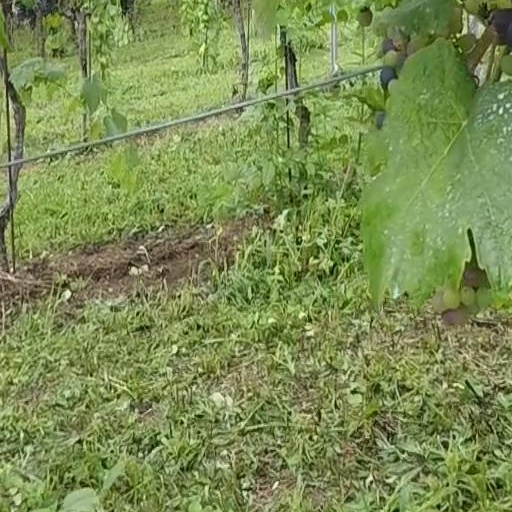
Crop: grape